One Deadly Summer

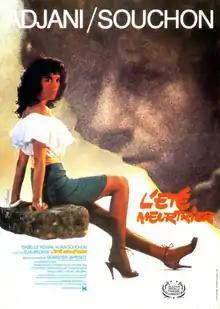
Theatrical release poster

One Deadly Summer is a 1983 French drama film directed by Jean Becker from a screenplay by Sébastien Japrisot, based on Japrisot's 1977 novel of the same name. Isabelle Adjani won a César Award for Best Actress for her performance in this film. The film was successful in France, gaining 5,137,040 admissions and becoming the second highest-grossing film of the year.